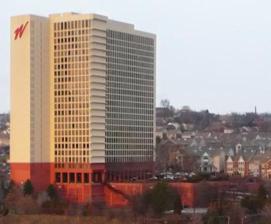
Building: City View (Pittsburgh)
Country: United States of America
Year built: 1964
Apartment block in Pittsburgh This article is about the building. For the Pittsburgh neighborhood, see Spring Hill–City View . City View General information Type Residential Location 1420 Centre Avenue Town or city Pittsburgh Country United States Coordinates 40°26′26″N 79°59′11″W / 40.44056°N 79.98639°W / 40.44056; -79.98639 Construction started 1958 Completed 1964 Owner Faros Management Faros Height Height 300 ft (91 m) Top floor 22 Technical details Floor count 26 Lifts/elevators 4 Design and construction Architect(s) I. M. Pei City View is a 300 ft (91m) residential highrise in Pittsburgh , Pennsylvania . It was completed in 1964 and has 26 floors. It is tied with the Commonwealth Building and The Carlyle for the 26th tallest building in Pittsburgh.  It was designed by I.M. Pei . From its inception in 1964 until 2014 it was known as Washington Plaza . See also List of tallest buildings in Pittsburgh References